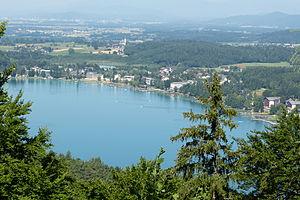
Le Klopeiner See est un lac autrichien situé dans le land de Carinthie, au sud du pays. Il se situe sur le territoire de la municipalité de Sankt Kanzian, près de la ville de Völkermarkt, et à moins de deux kilomètres de la Drave.